Nana (1934 film)

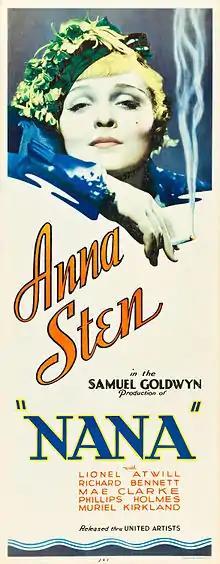
Theatrical release poster

Nana is a 1934 American pre-Code film, produced by Samuel Goldwyn, released through United Artists, starring Anna Sten. and directed by Dorothy Arzner and George Fitzmaurice.